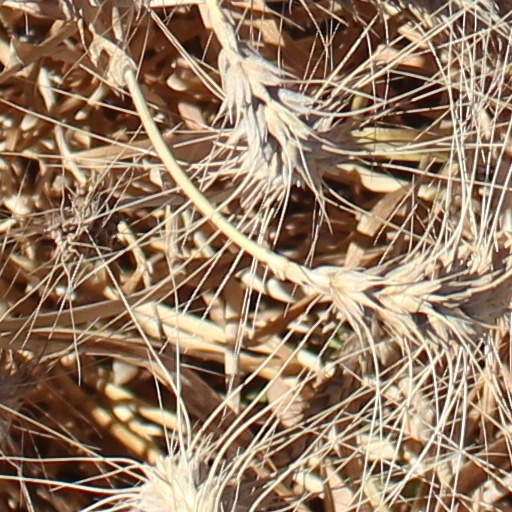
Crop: wheat